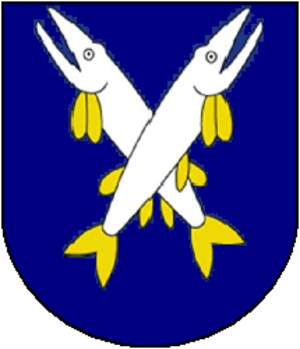
Seedorf est une commune suisse du canton d'Uri.